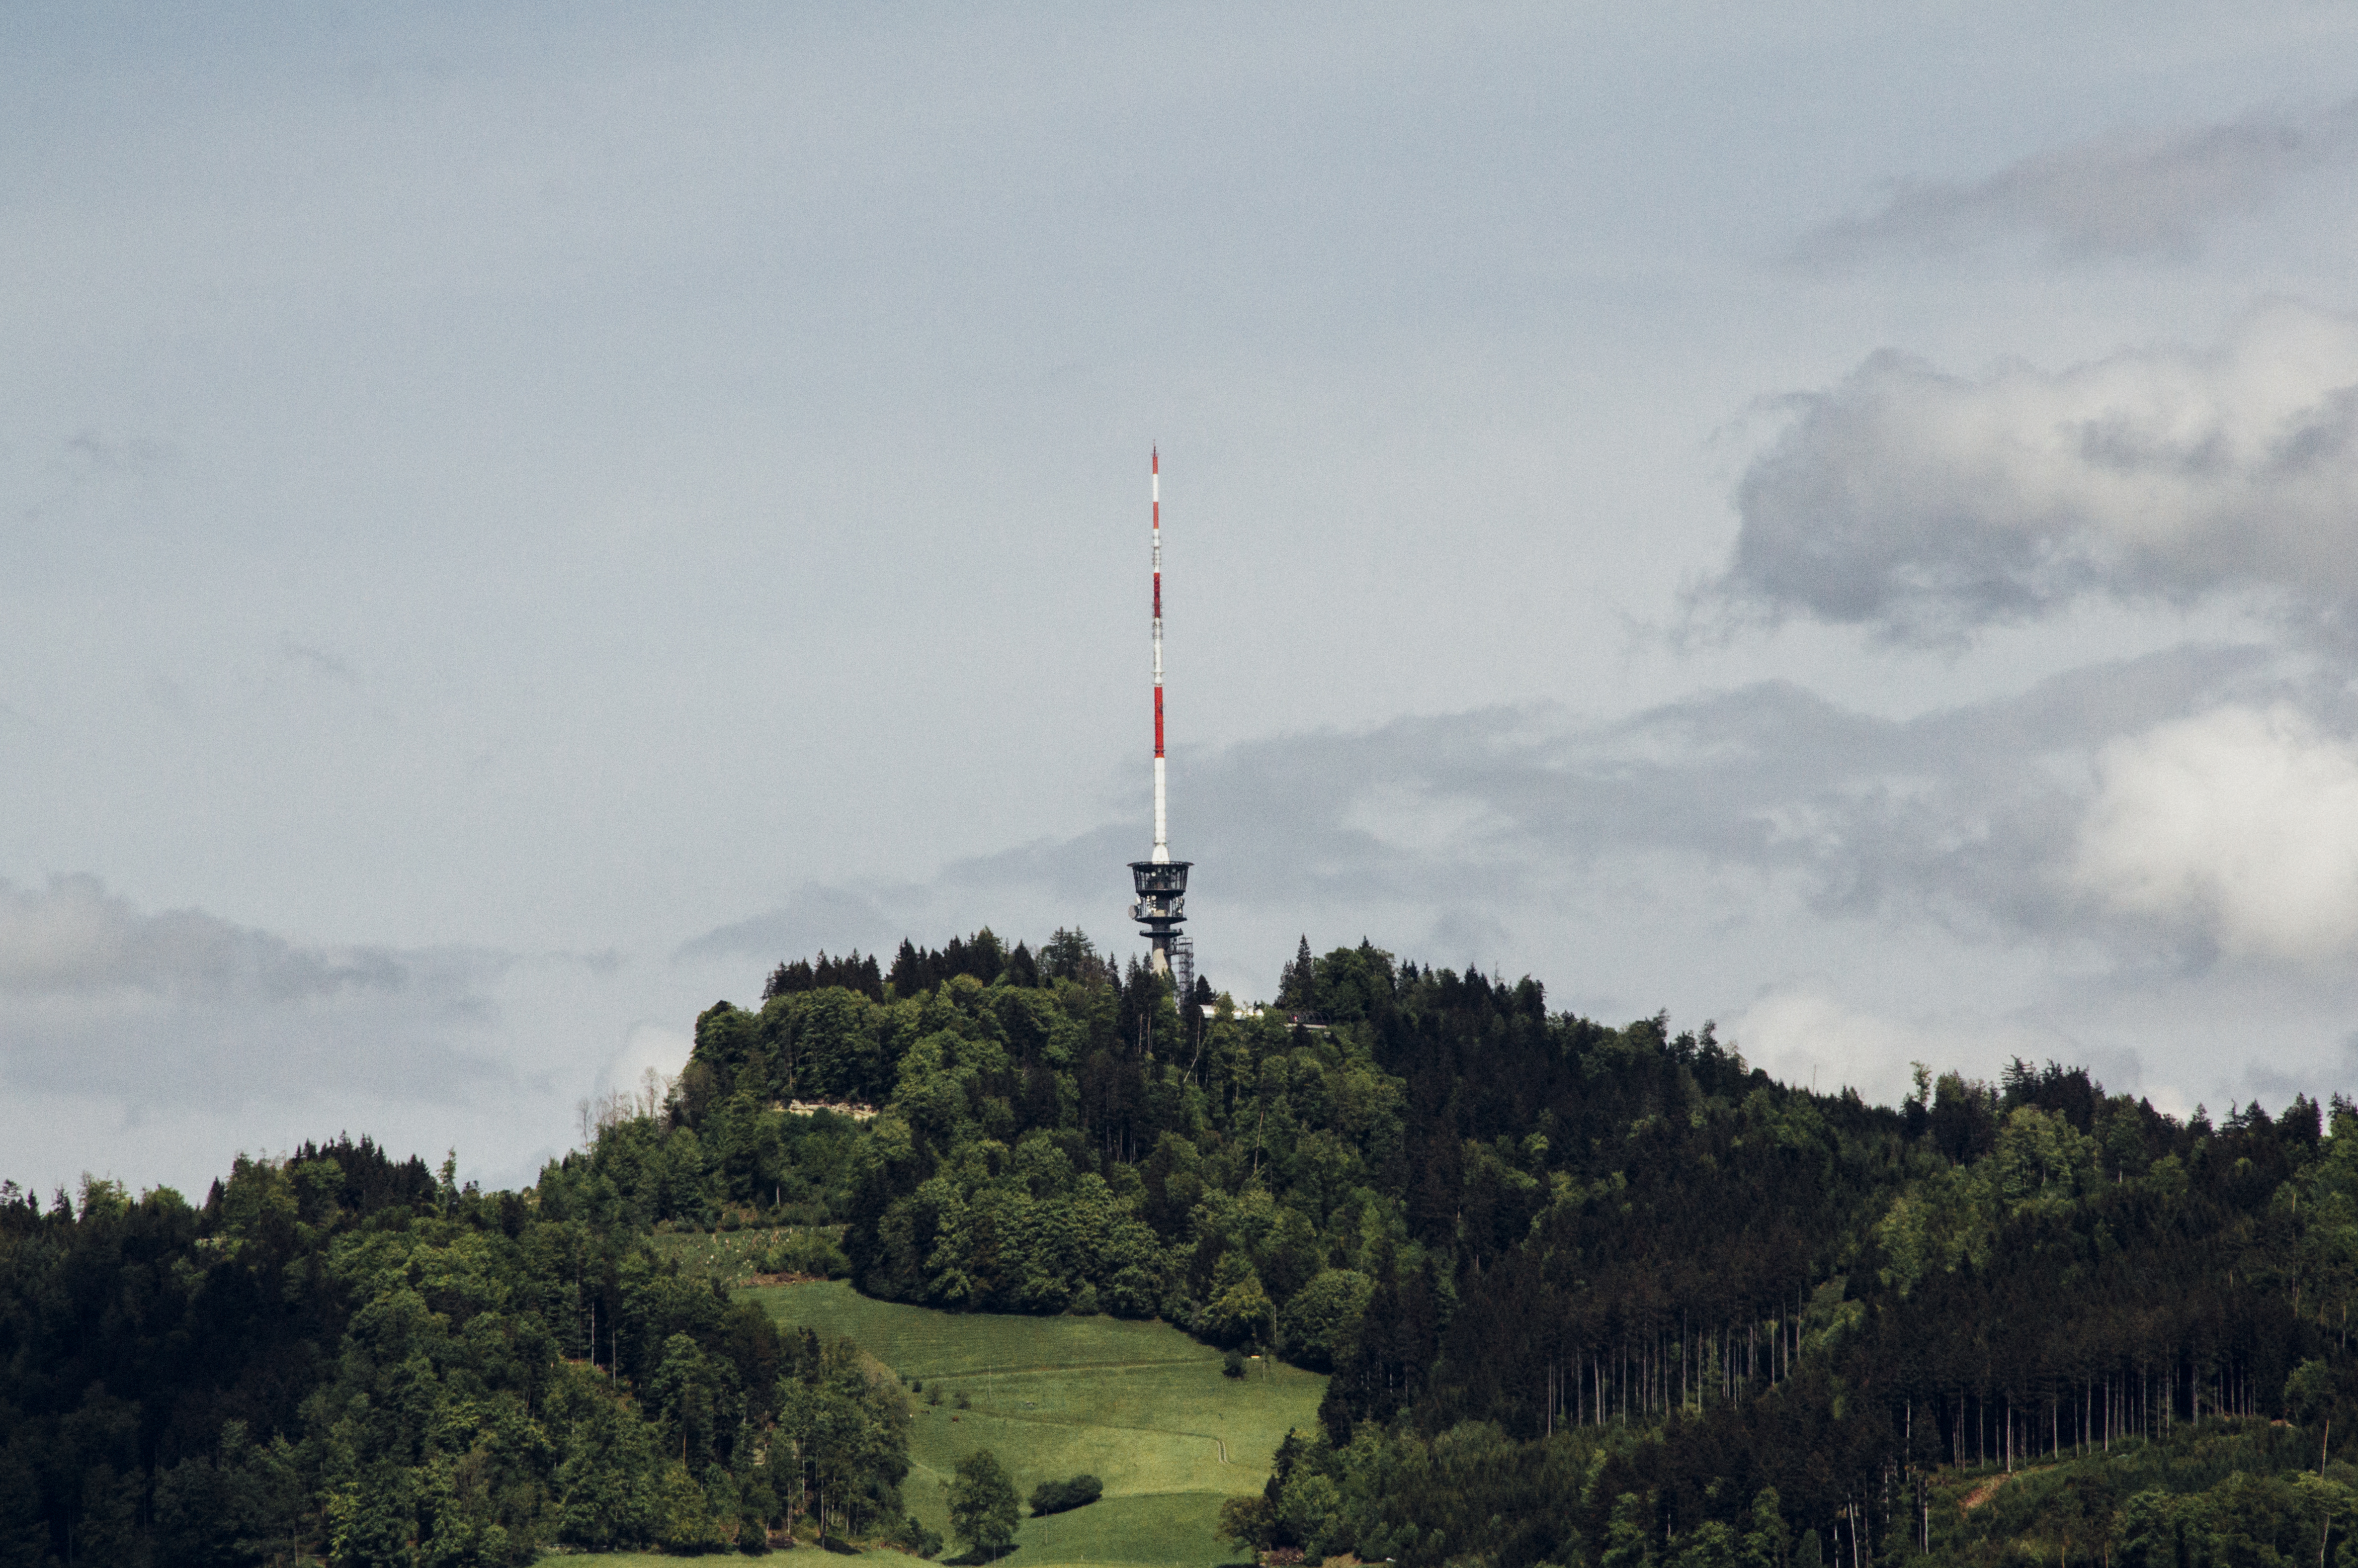
forest, hill, wind, vehicle, tower, tv tower, atmospheric phenomenon, atmosphere of earth